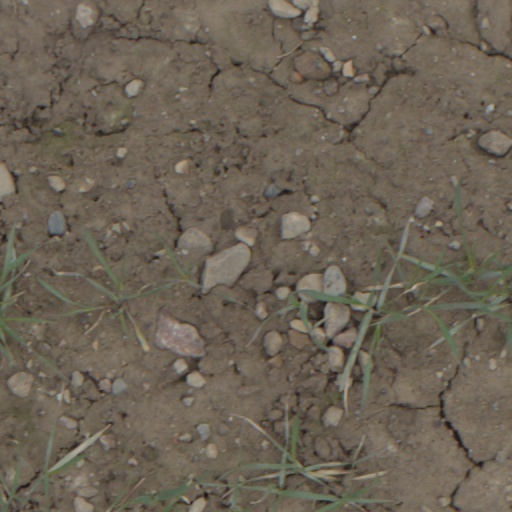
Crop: wheat